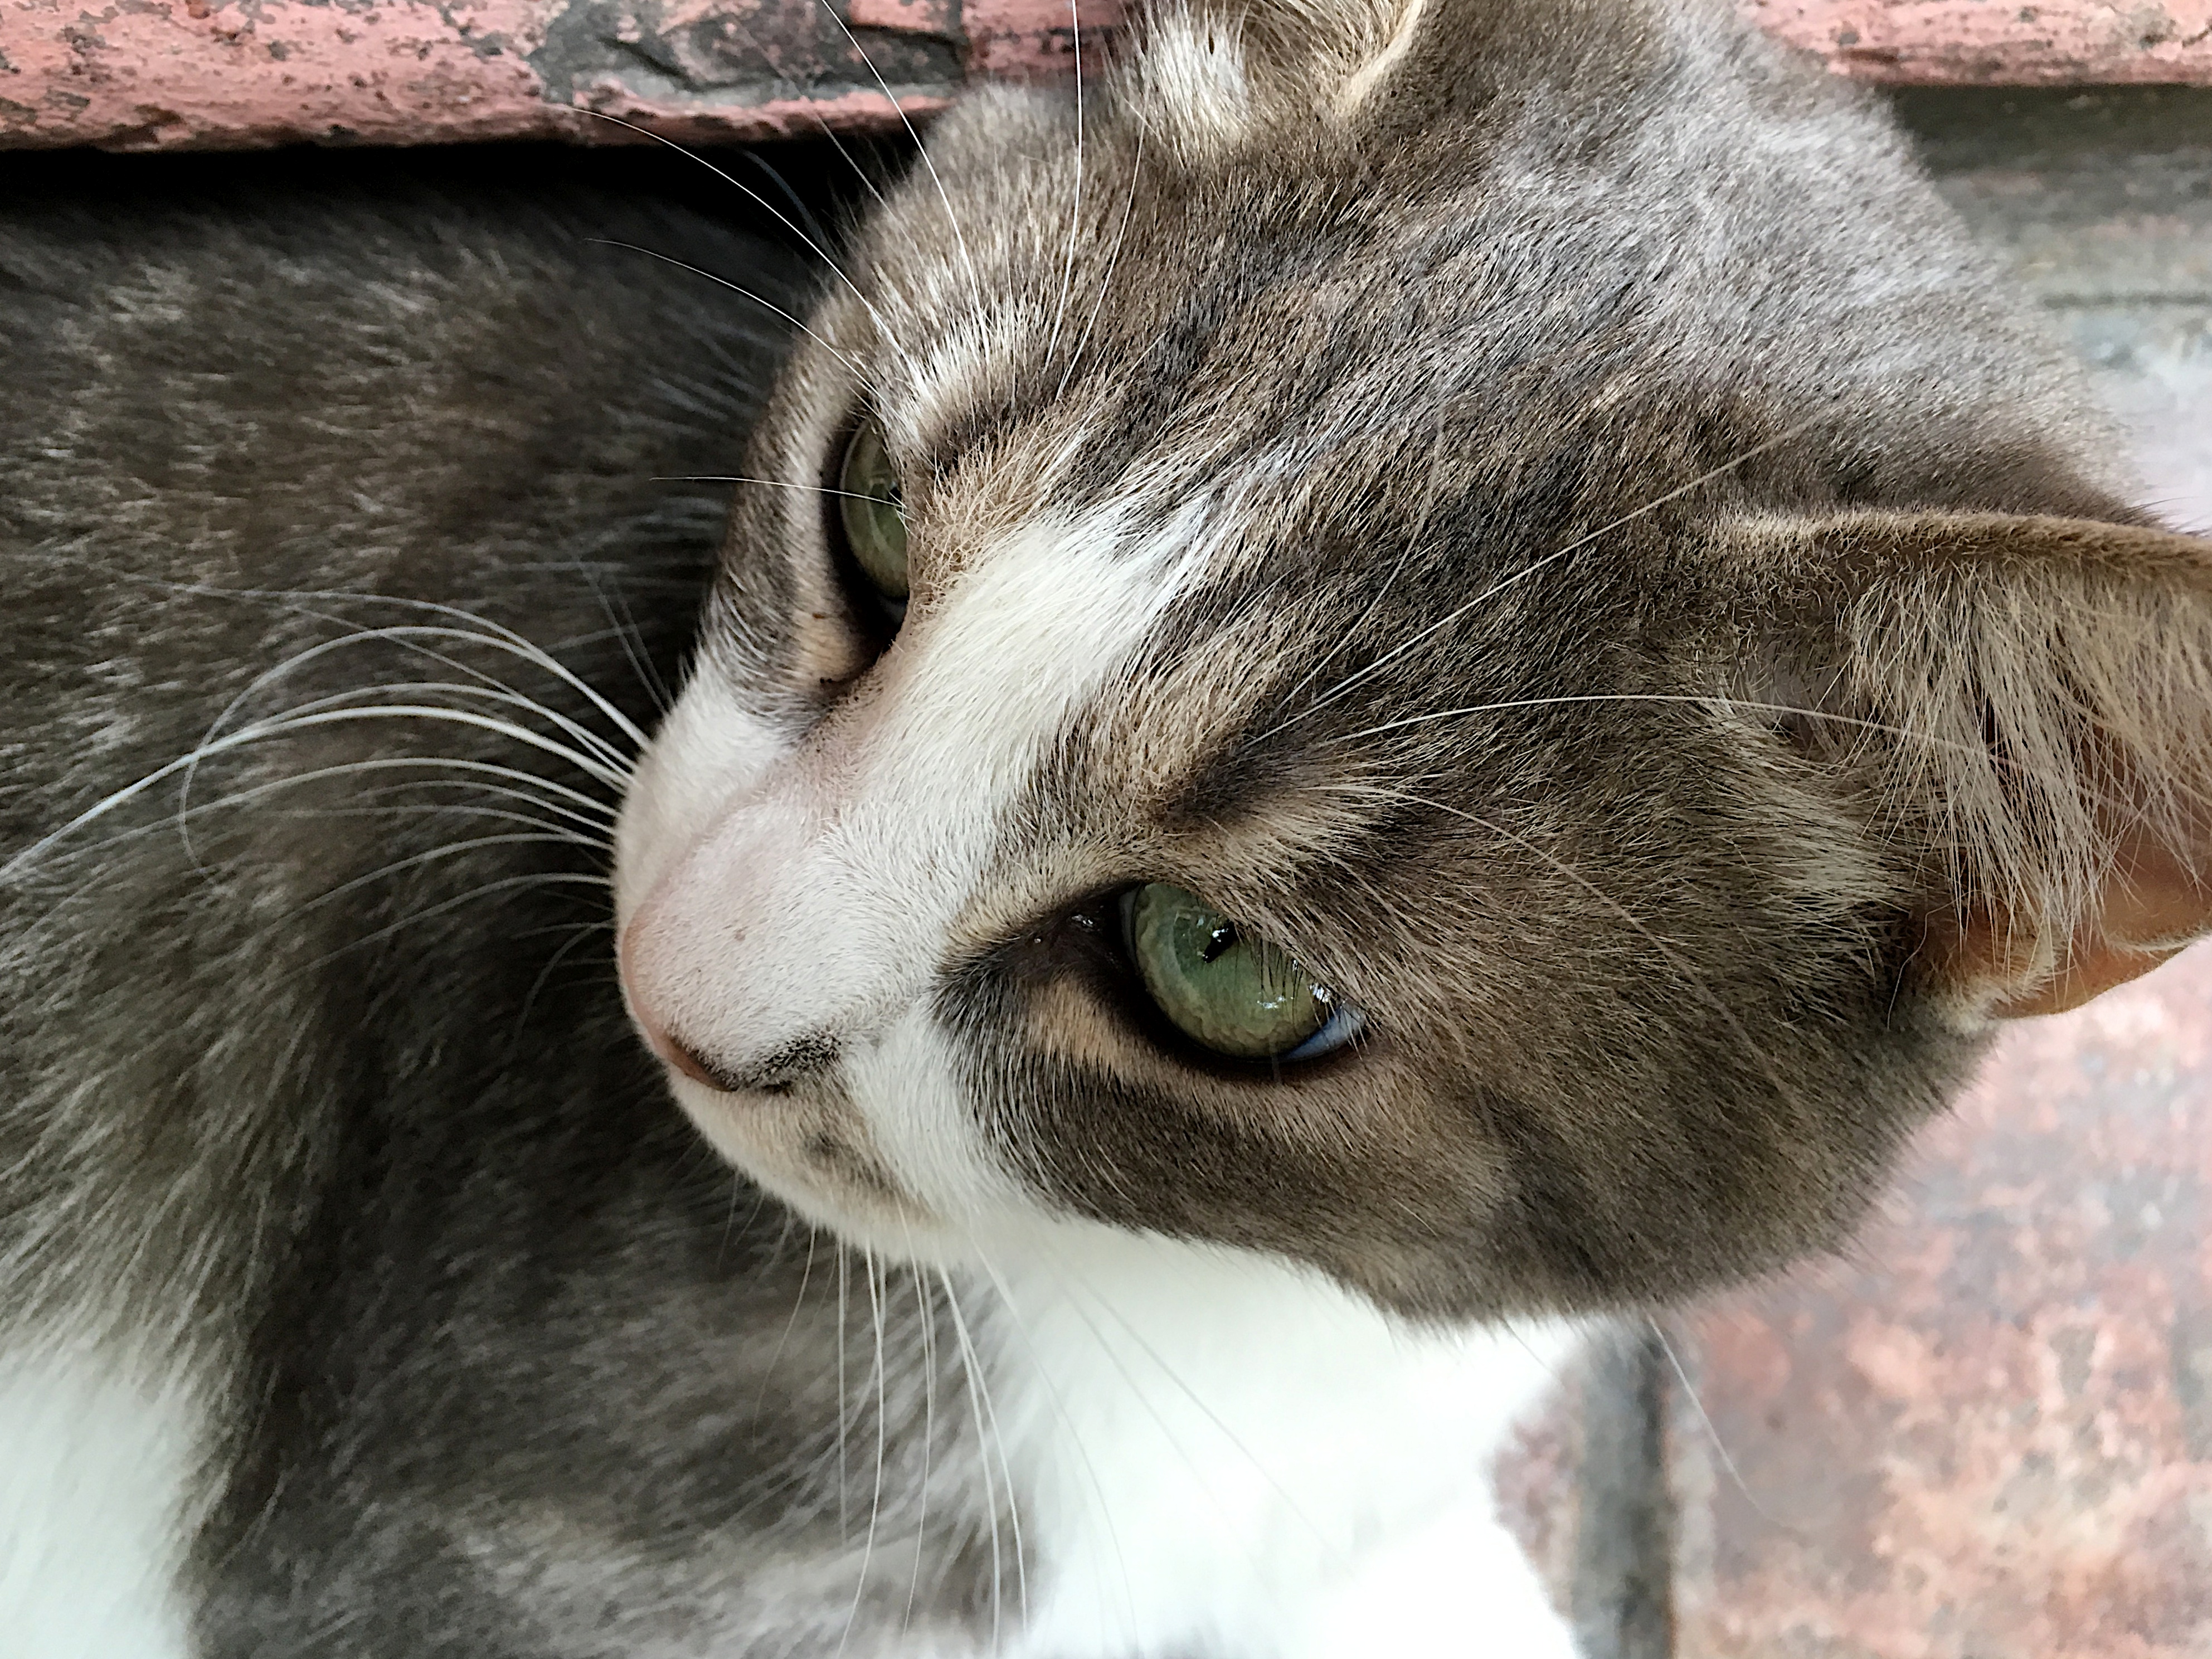
kitten, cat, mammal, nose, whiskers, vertebrate, tabby cat, european shorthair, small to medium sized cats, cat like mammal, domestic short haired cat, american shorthair